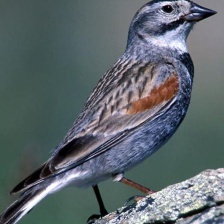
Species: SMITHS LONGSPUR
Scientific name: CALCARIUS PICTUS